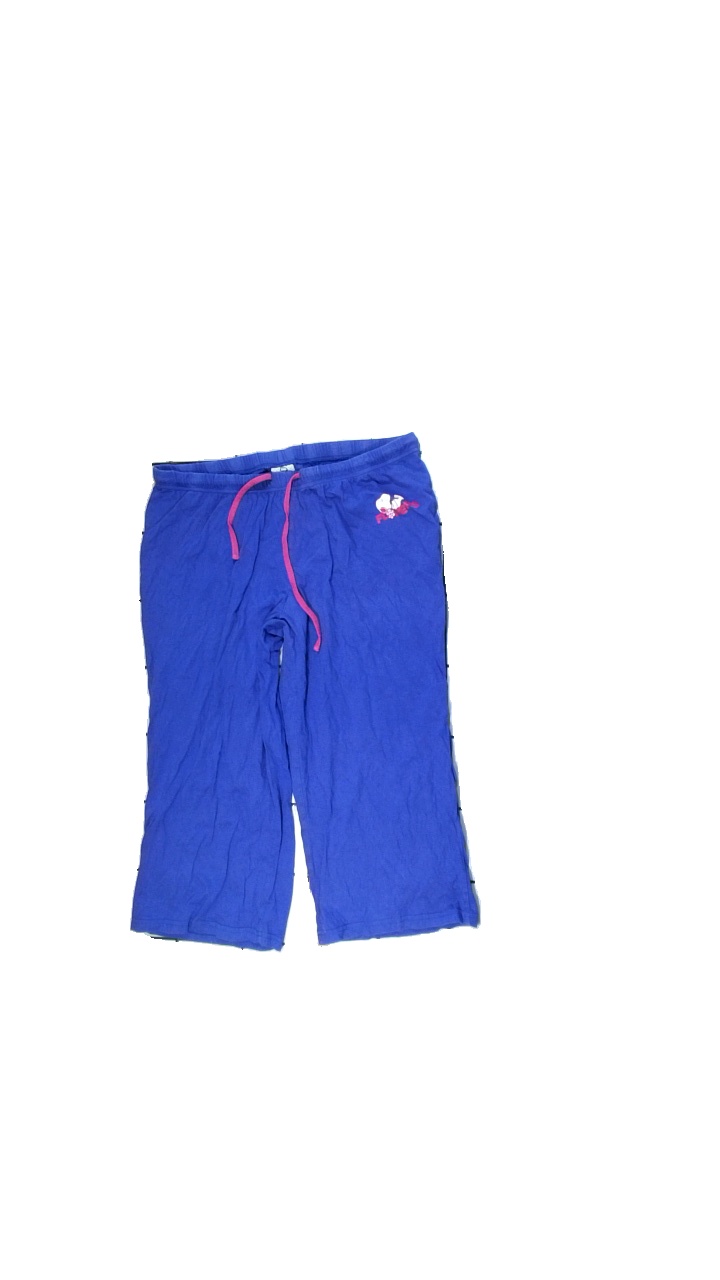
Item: Pajamas (Ladies)
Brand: Peanuts Worldwide Llc
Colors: Blue, Pink
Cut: Regular
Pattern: Other
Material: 100% cotton
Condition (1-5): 3
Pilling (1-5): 5
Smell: Minor
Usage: Recycle
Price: <50